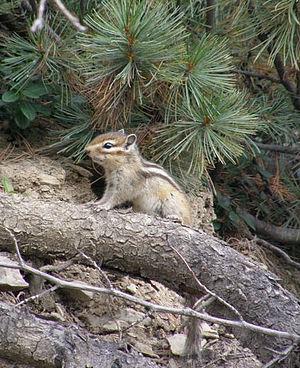
Le Tamia de Sibérie est une espèce d'écureuil, de la famille des Sciuridae, originaire d’Asie et la seule de son genre dans l'Ancien monde. Ce petit rongeur terrestre, qui ne dédaigne pas grimper dans les arbres, a été vendu dans les animaleries européennes dès les années 1960. Relâché dans la nature, il y constitue des populations pérennes hors de son habitat d'origine.